IWI Galil ACE

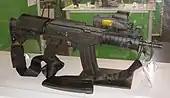
Galil ACE 21 with a 35-round Galil magazine and a cheek weld attached on its buttstock

The Galil ACE 21 is chambered in 5.56×45mm NATO cartridge, and is compatible with the 35- and 50-round Galil magazines. It features a barrel length with a muzzle velocity of , an empty weight of , and a cyclic rate of fire of 680–880 rounds/min.